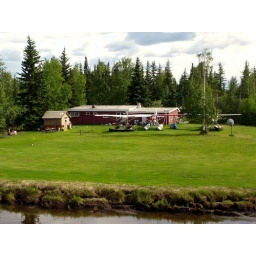
Riverboat excursion near Fairbanks. Many homes along river included a plane with pontoons